William R. Davie House

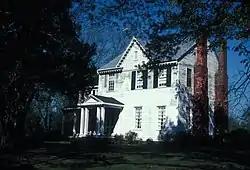

The William R. Davie House, on Norman St. in Halifax, Halifax County, North Carolina, is a historic house with significance dating from 1783. William R. Davie (1754–1820) was born in England. He was a Founding Father of the United States and a patriot officer of mounted troops in the American Revolution who attended the Constitutional Convention from North Carolina, served as governor of North Carolina, served as a special ambassador to France during the XYZ Affair, and served in the North Carolina legislature. The house, also known as Loretta, was built on five acres that Davie bought in 1783. It was built starting probably in about 1785. It is a large two-story, frame side-hall plan house beneath a gable roof. It has a two-story wing raised from an earlier one-story wing and a number of one-story rear additions. The house is sheathed in weatherboard and rests on a brick foundation.